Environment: real
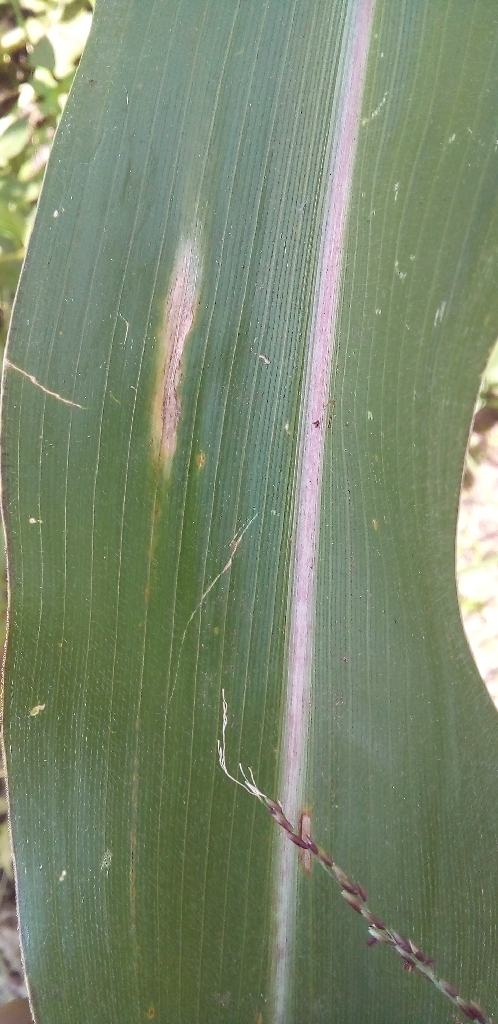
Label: northern_corn_leaf_blight